Ivan Kelava

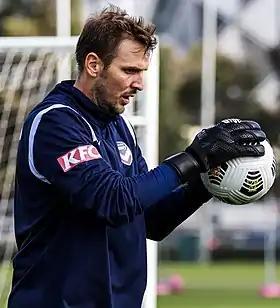
Kelava with Melbourne Victory in 2021

Ivan Kelava (born 20 February 1988) is a Croatian former professional footballer who played as a goalkeeper.